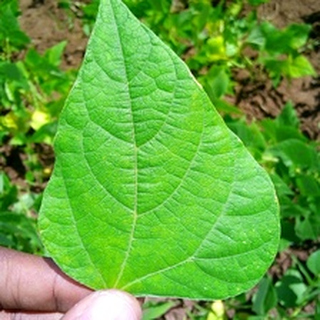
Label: healthy_bean